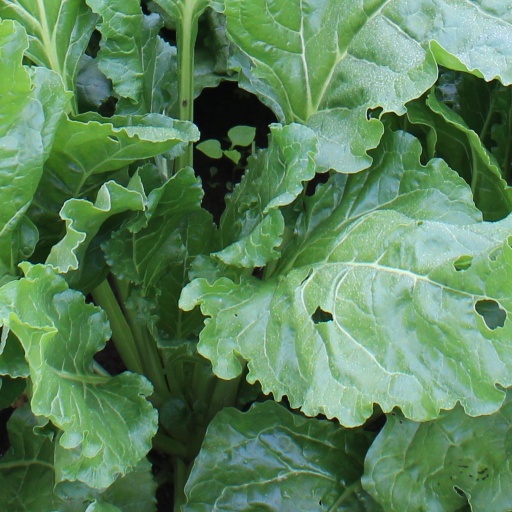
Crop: sugar beet